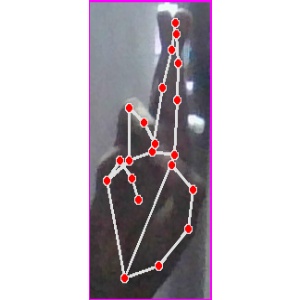
अक्षर: र